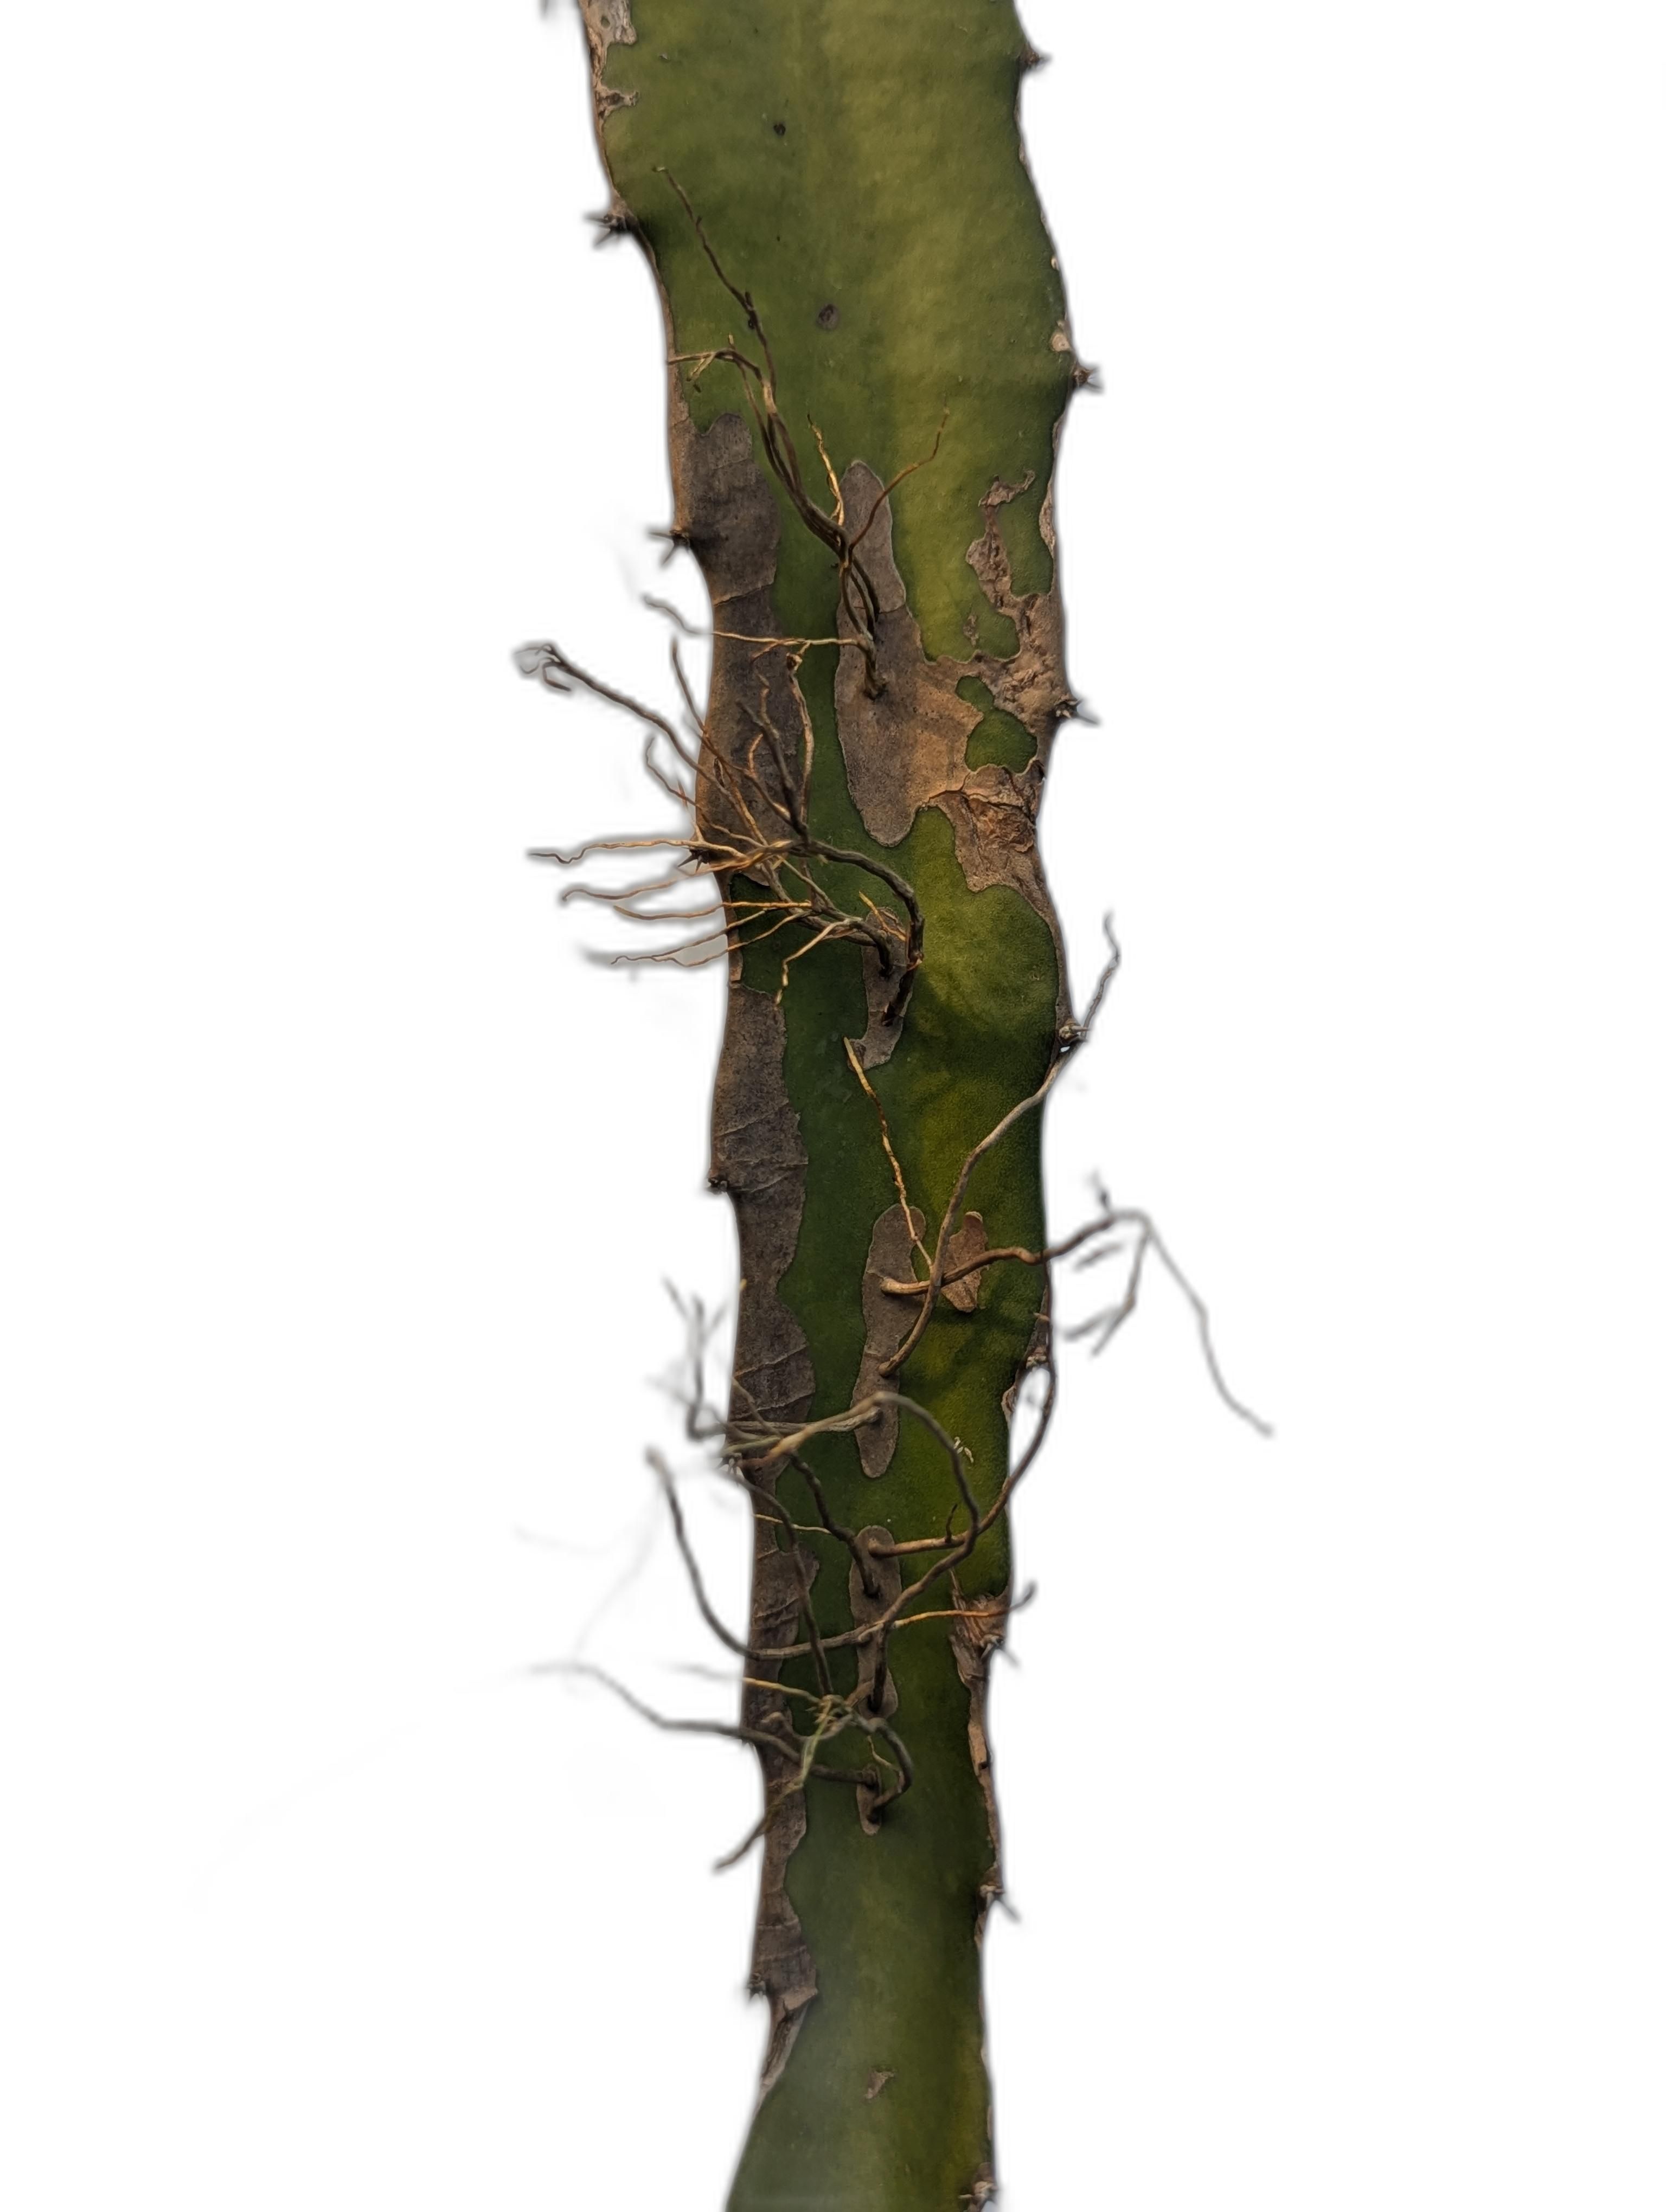
Label: Good leaf